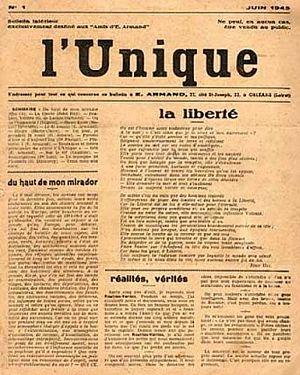
L'Unique est un périodique anarchiste individualiste français éditée par Émile Armand de 1945 à 1956 (n°1 juin 1945).
"L'Unique est un périodique anarchiste individualiste français édité par E. Armand de 1945 à 1956, puis sous forme de suppléments dans la revue Défense de l'homme de Louis Dorlet. Le sous-titre est « Bulletin intérieur exclusivement destiné aux ""Amis d'E. Armand"" ».
E. Armand est le pseudonyme de Lucien-Ernest Juin, un militant libertaire individualiste, antimilitariste et défenseur acharné de la liberté sexuelle.